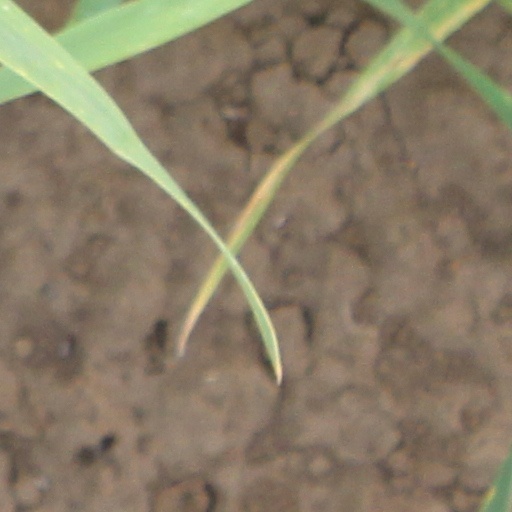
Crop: wheat